Kela (institution)

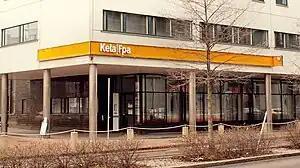
A Kela office in Espoo

In May 2008, a Kela e-service apparently disclosed confidential medical insurance information to the wrong client, and subsequently Kela took that service offline.